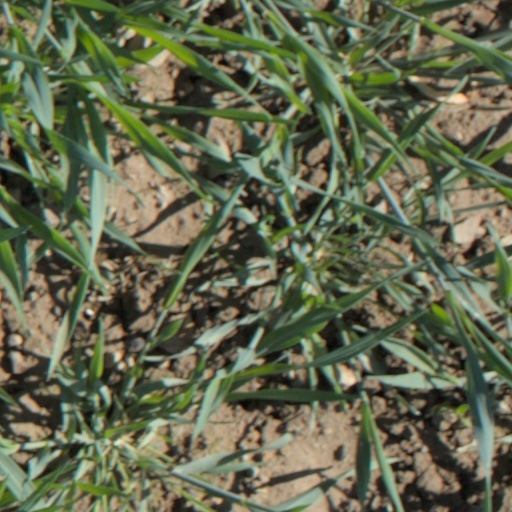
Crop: wheat